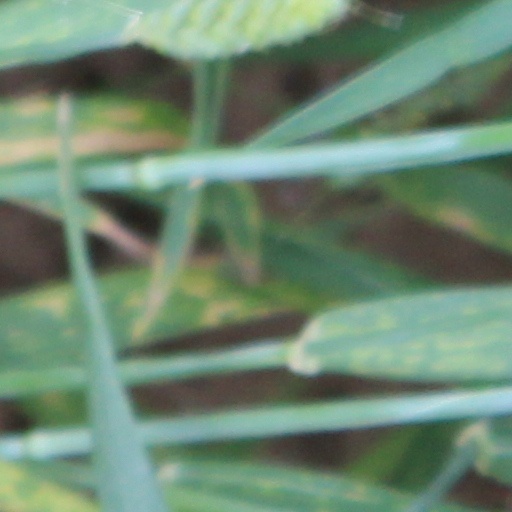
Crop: wheat